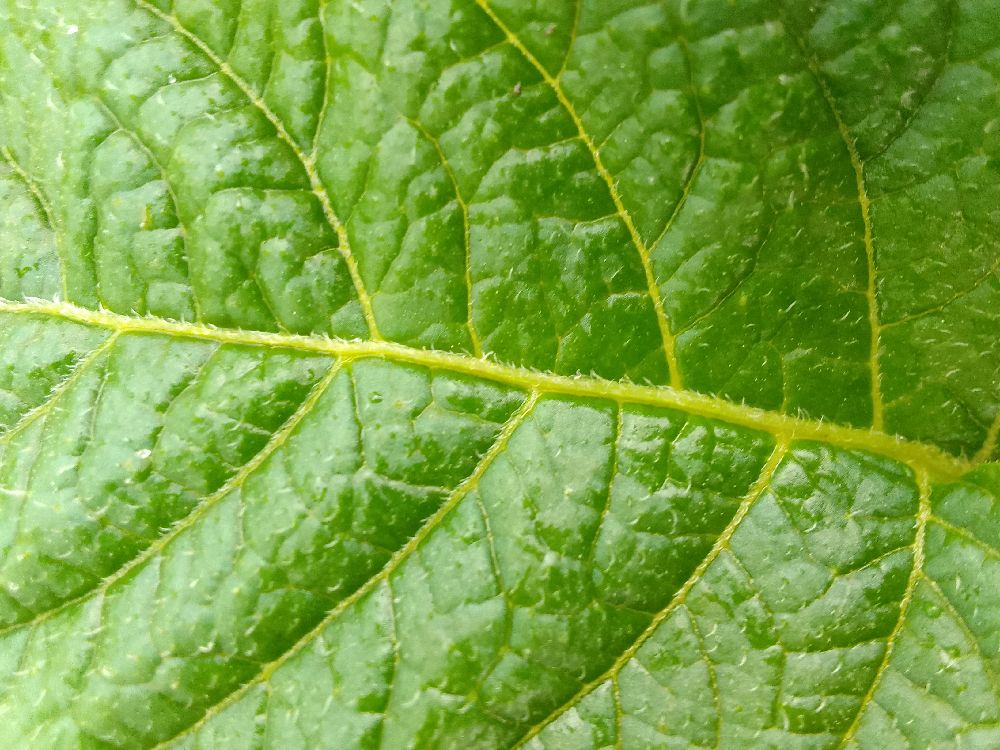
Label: Healthy